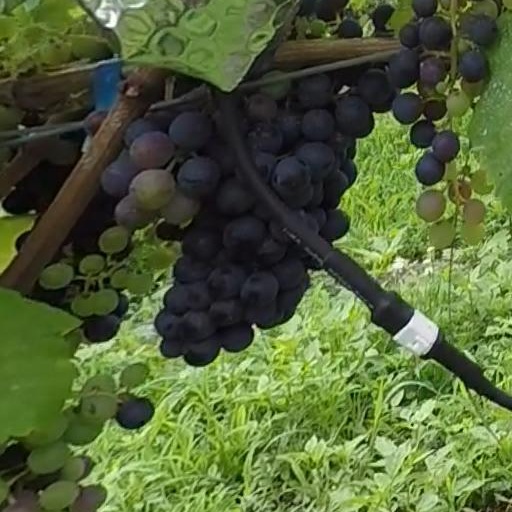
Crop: grape